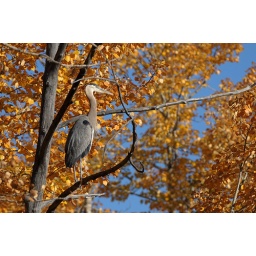
Another run down to the Inglewood Bird Sanctuary produced the great blue heron again, this time in the colorful autumn trees.